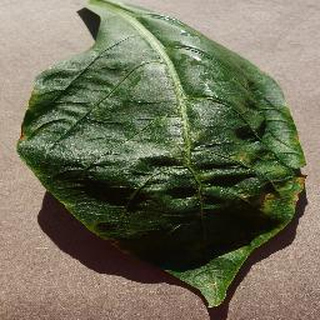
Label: bell_pepper_bacterial_spot